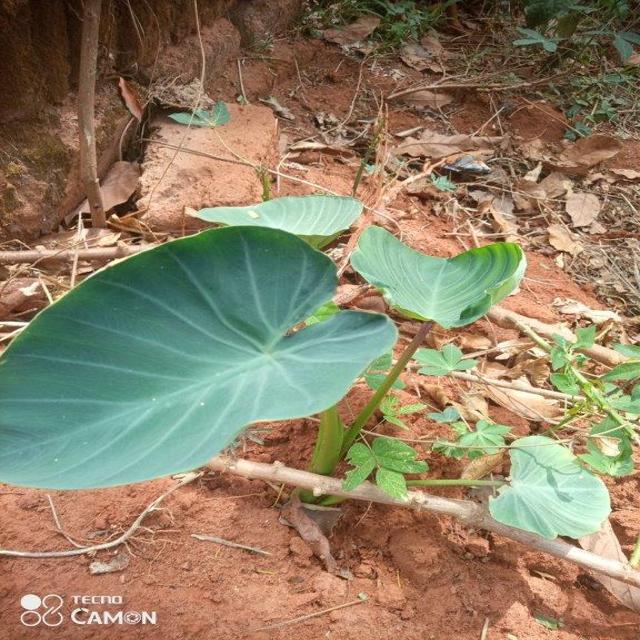
Label: Healthy